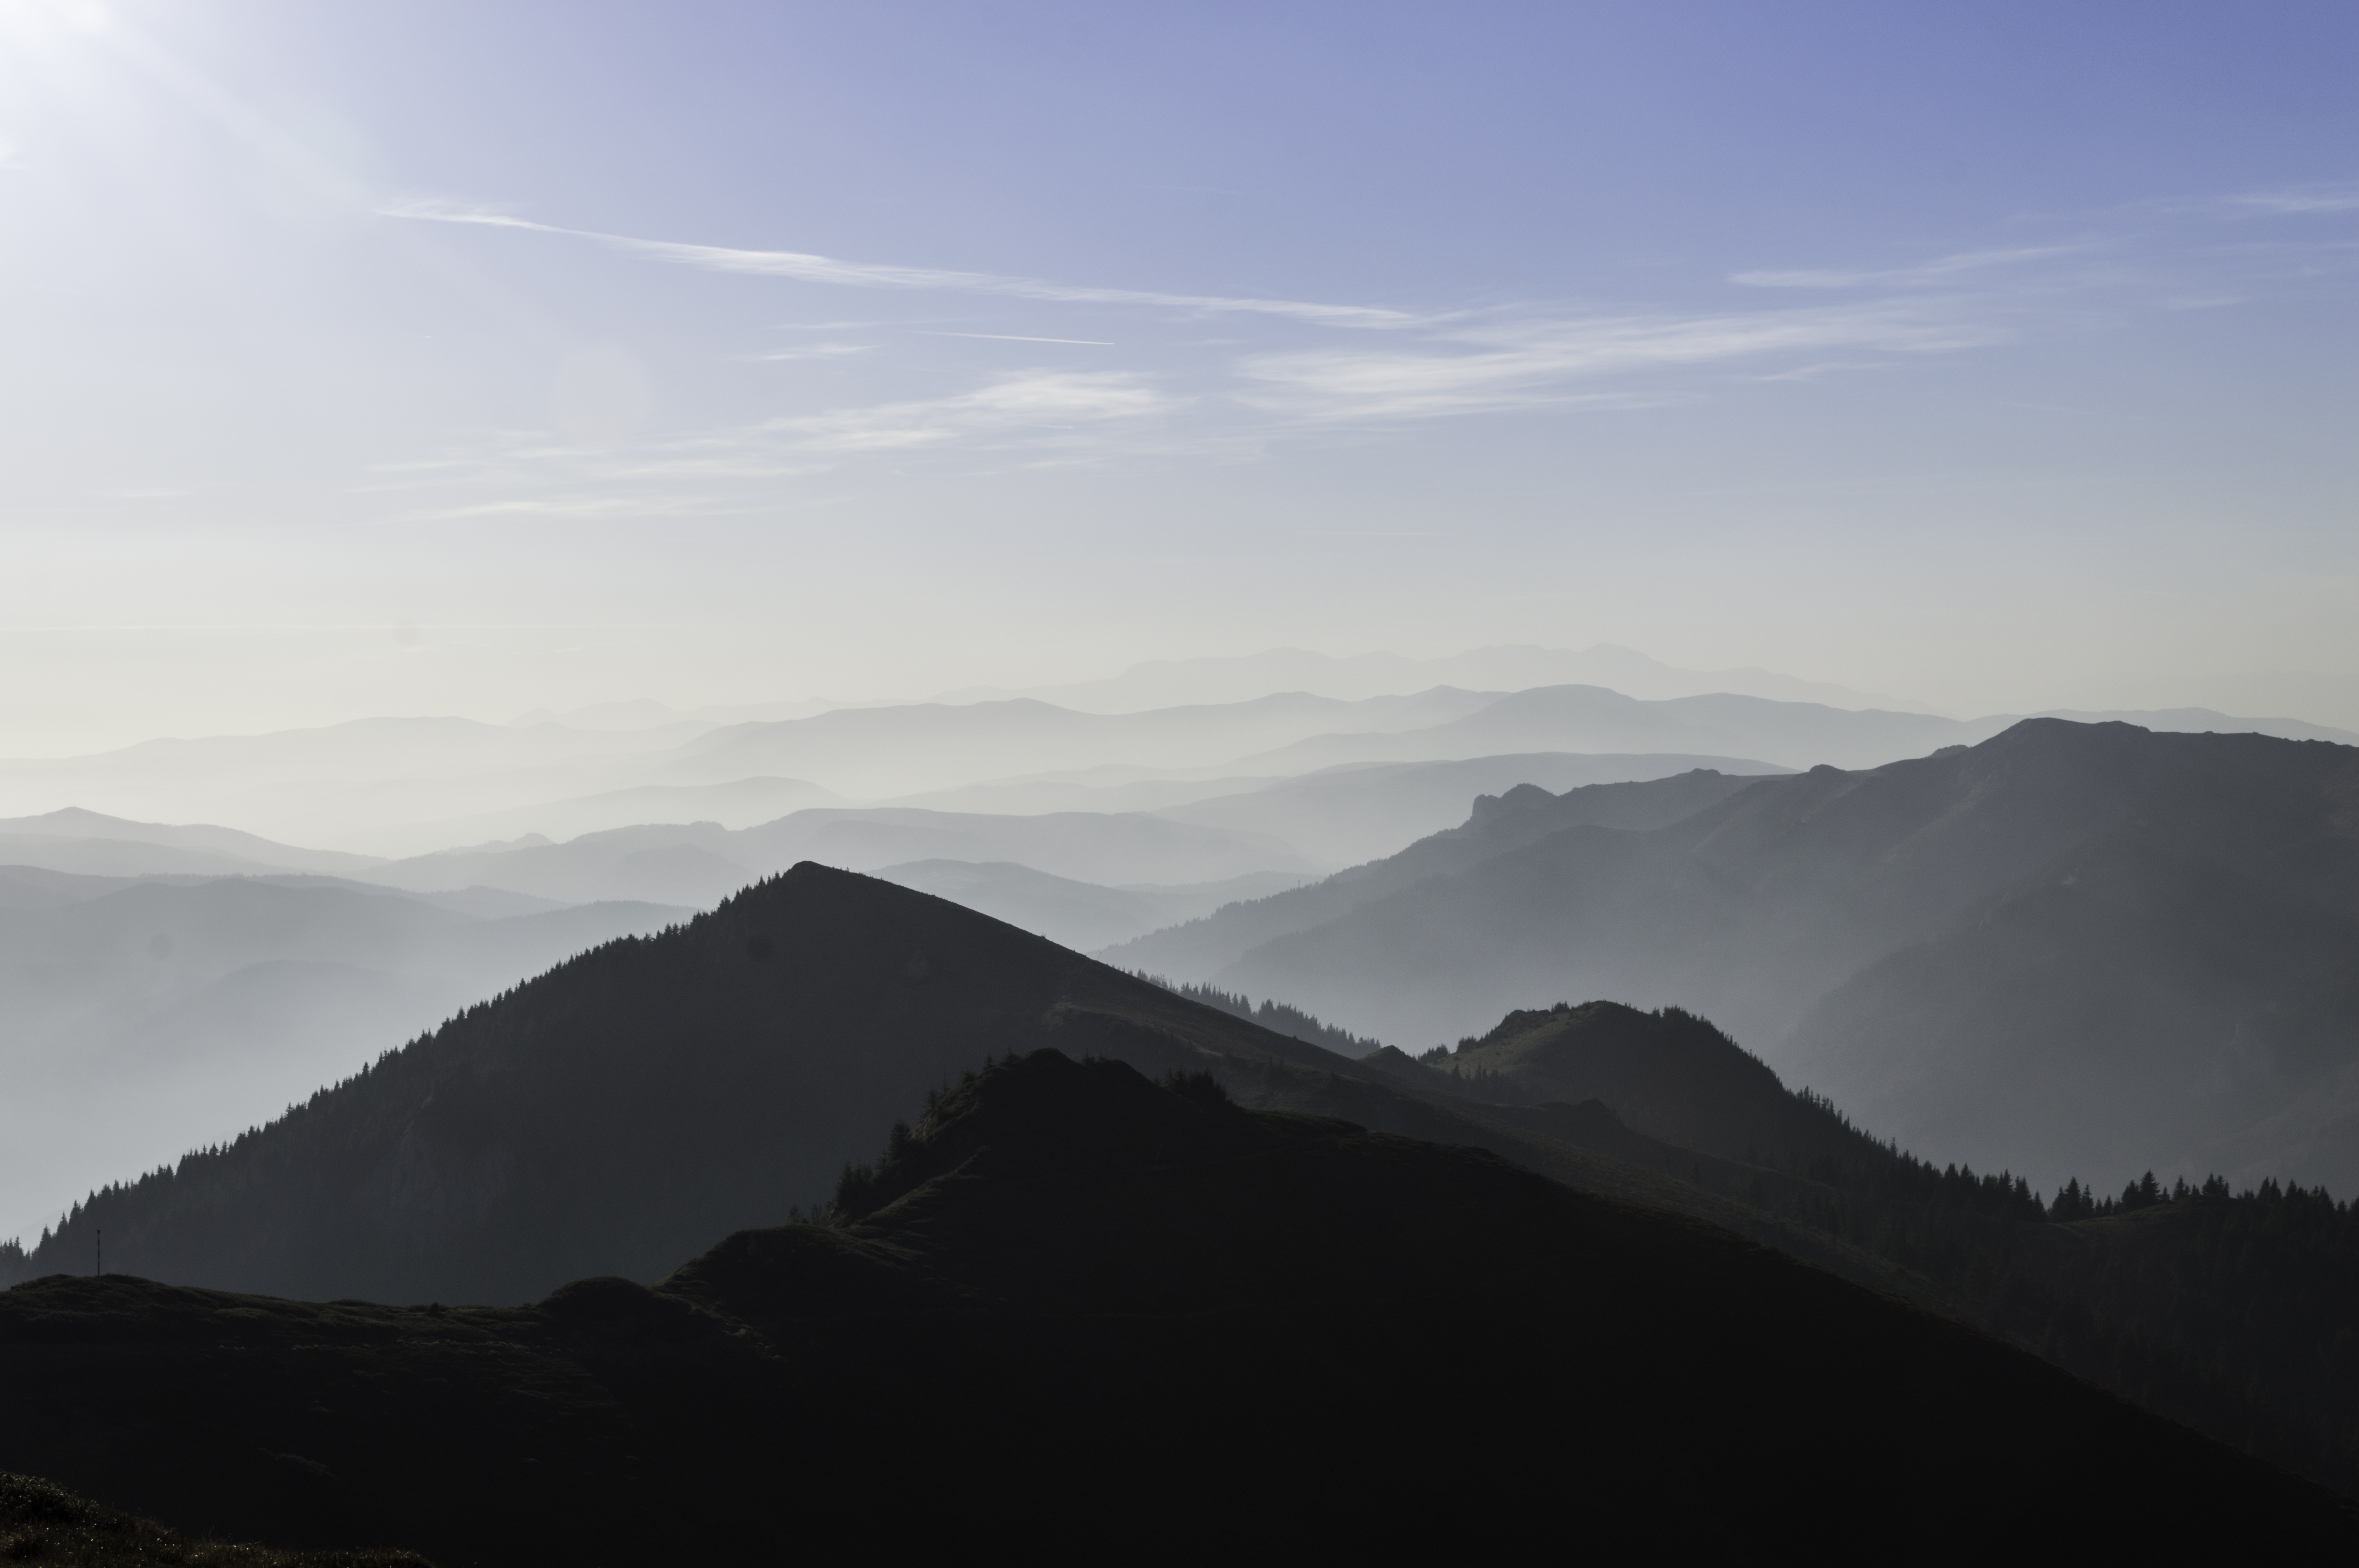
landscape, tree, nature, forest, grass, horizon, wilderness, mountain, cloud, plant, sky, fog, sunrise, mist, countryside, sunlight, morning, rain, hill, view, dawn, valley, mountain range, summer, travel, environment, spring, green, autumn, park, scenery, colorful, tourism, ridge, summit, woods, background, alps, plateau, beautiful, over, fell, landform, geographical feature, atmospheric phenomenon, mountainous landforms